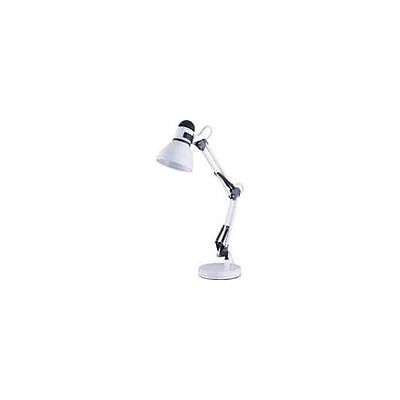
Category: lamp